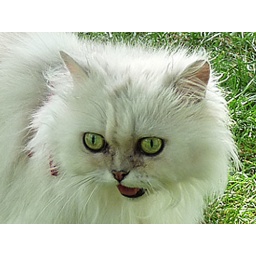
Expression of wondering when released from wintertime stay on an apartment to the grass field in the parc.